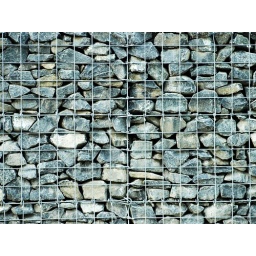
stone wall in front of an office building in Frankfurt - West